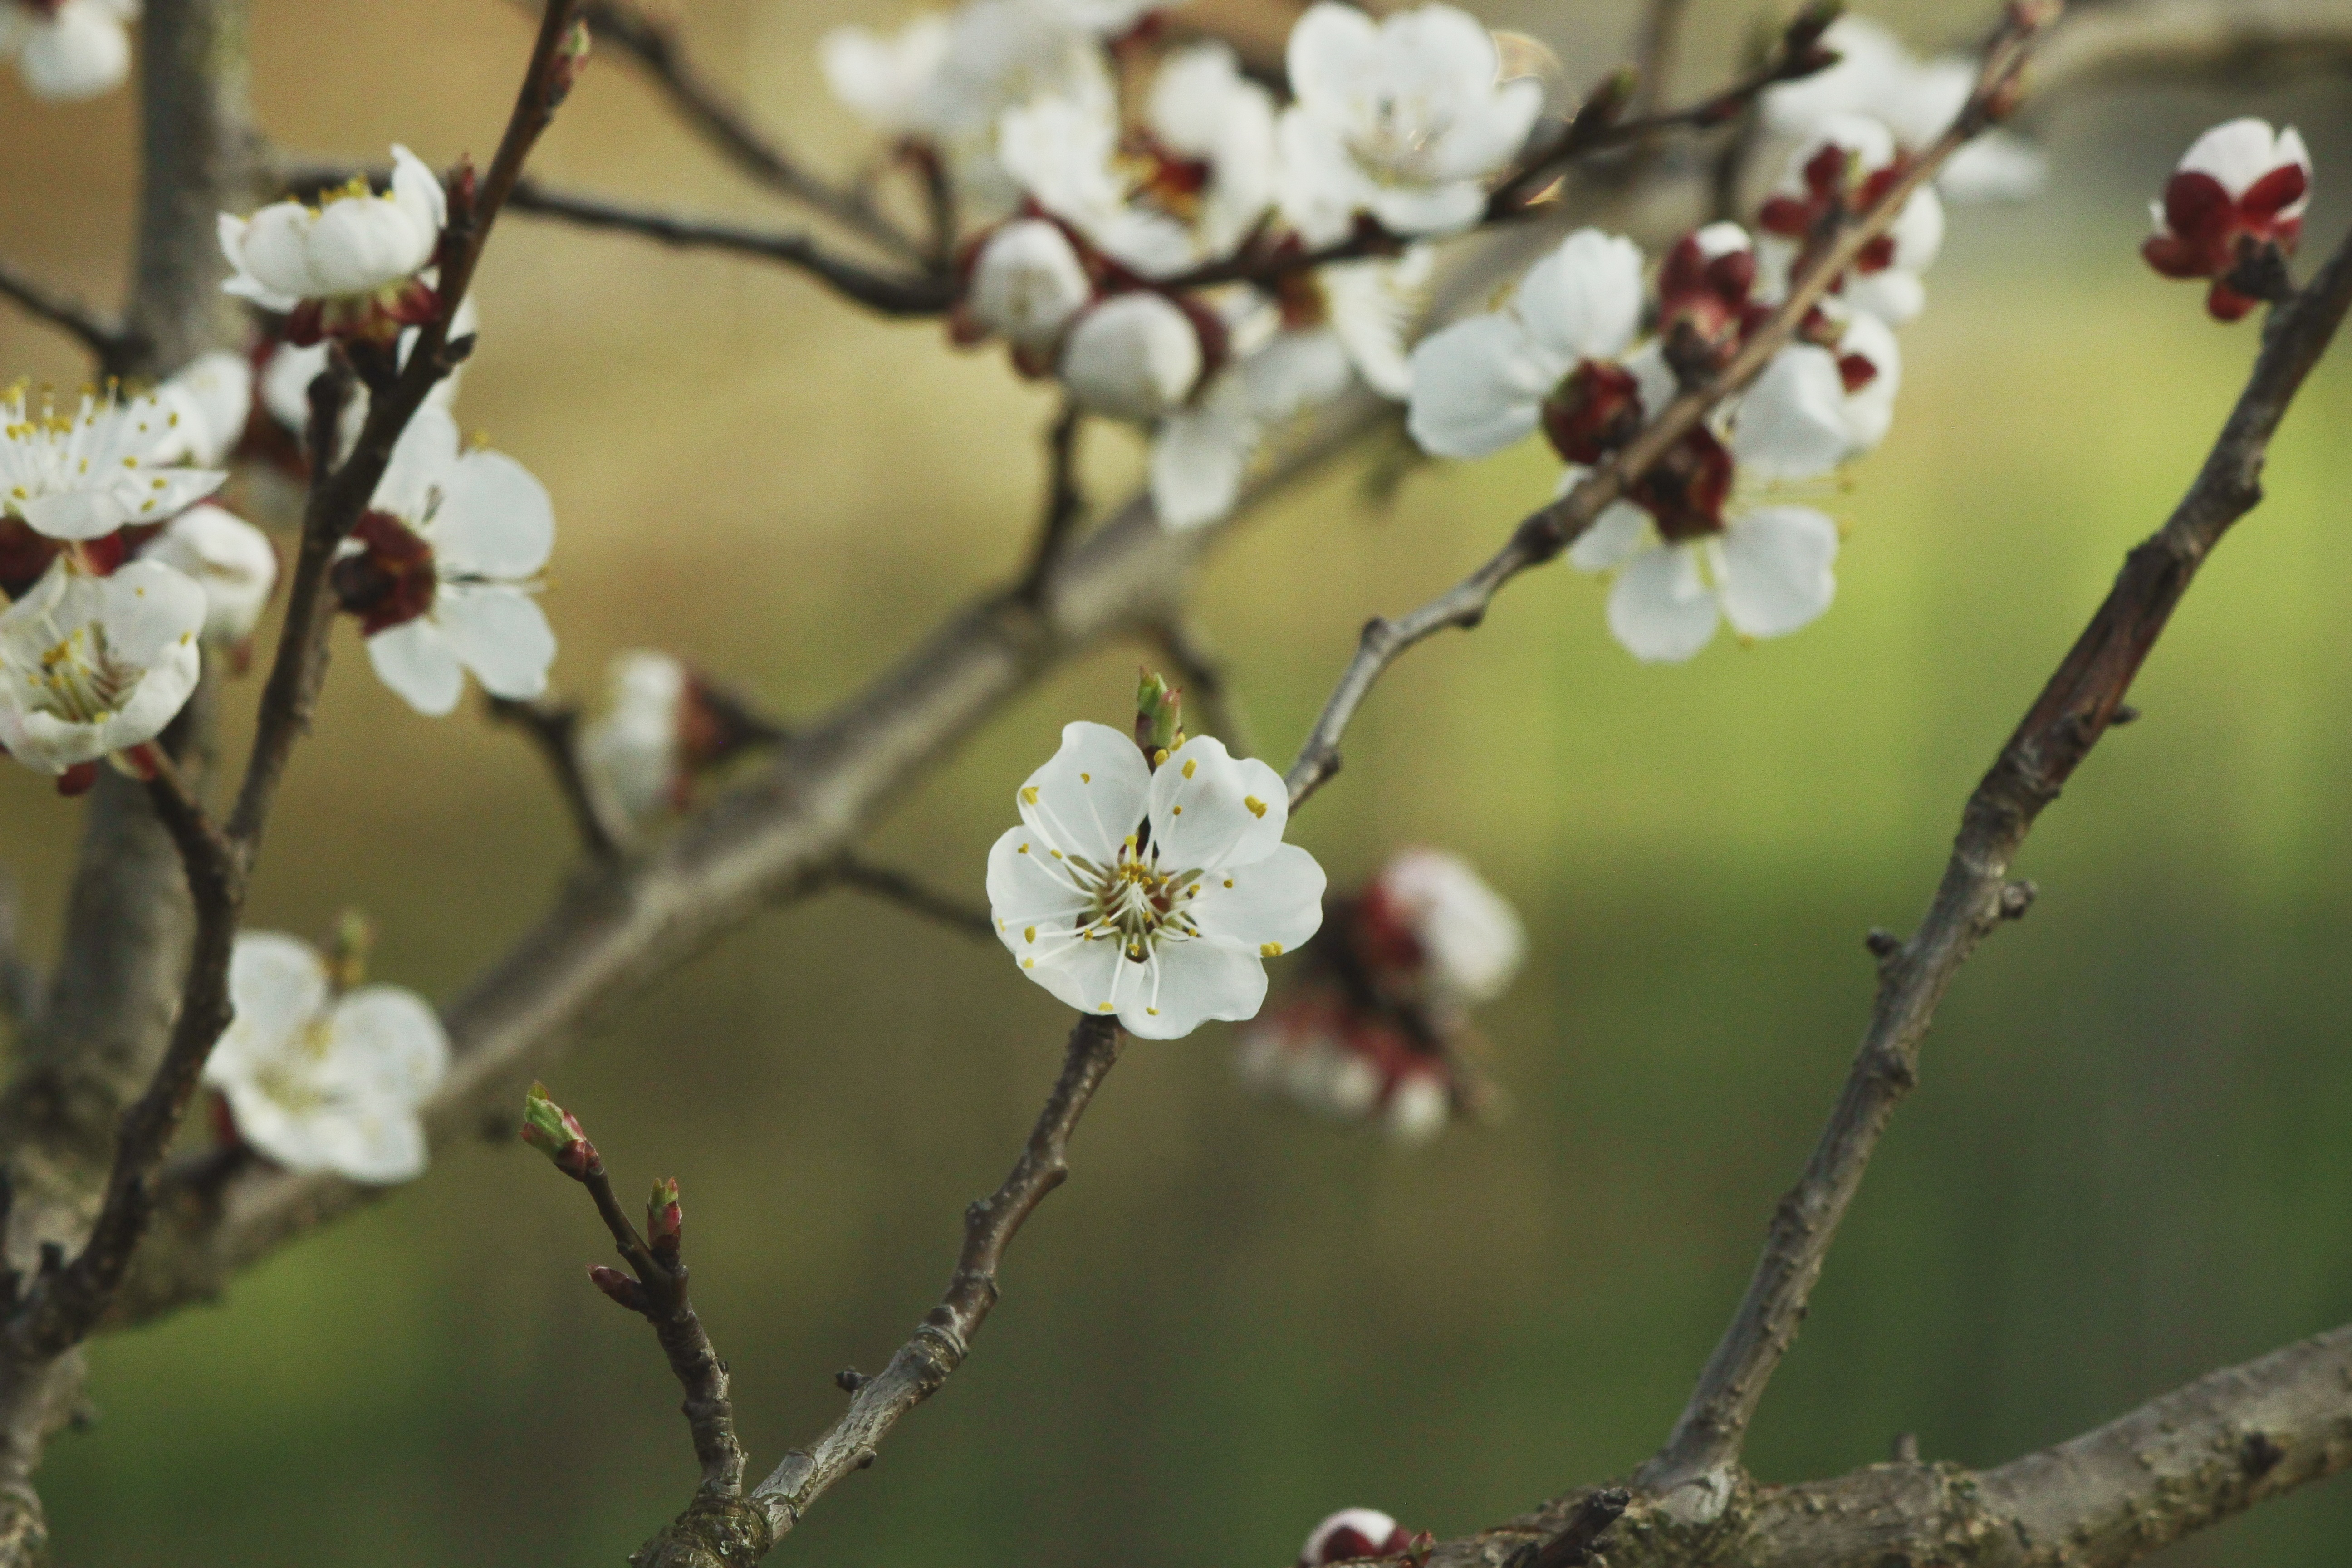
tree, nature, branch, blossom, plant, white, fruit, flower, bloom, food, spring, red, produce, botany, garden, flora, cherry blossom, twig, aesthetic, apricot, macro photography, flowering plant, apricot blossom, plant stem